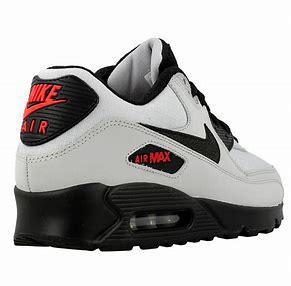
Brand: Nike
Model: Air Max 90 Essential